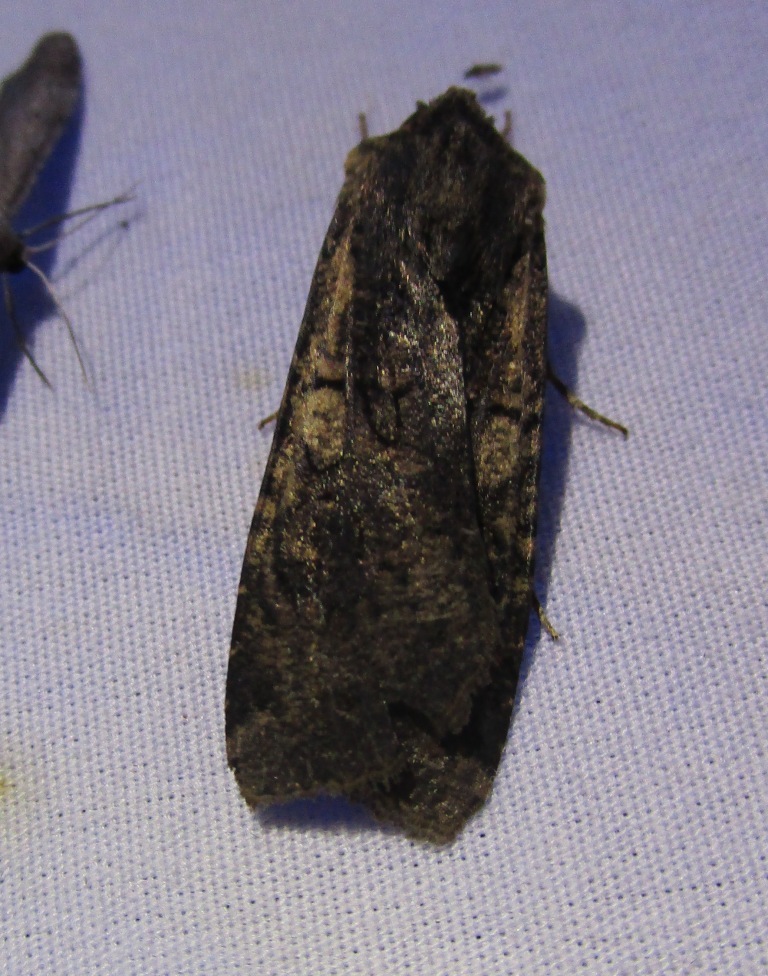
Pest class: cutworms